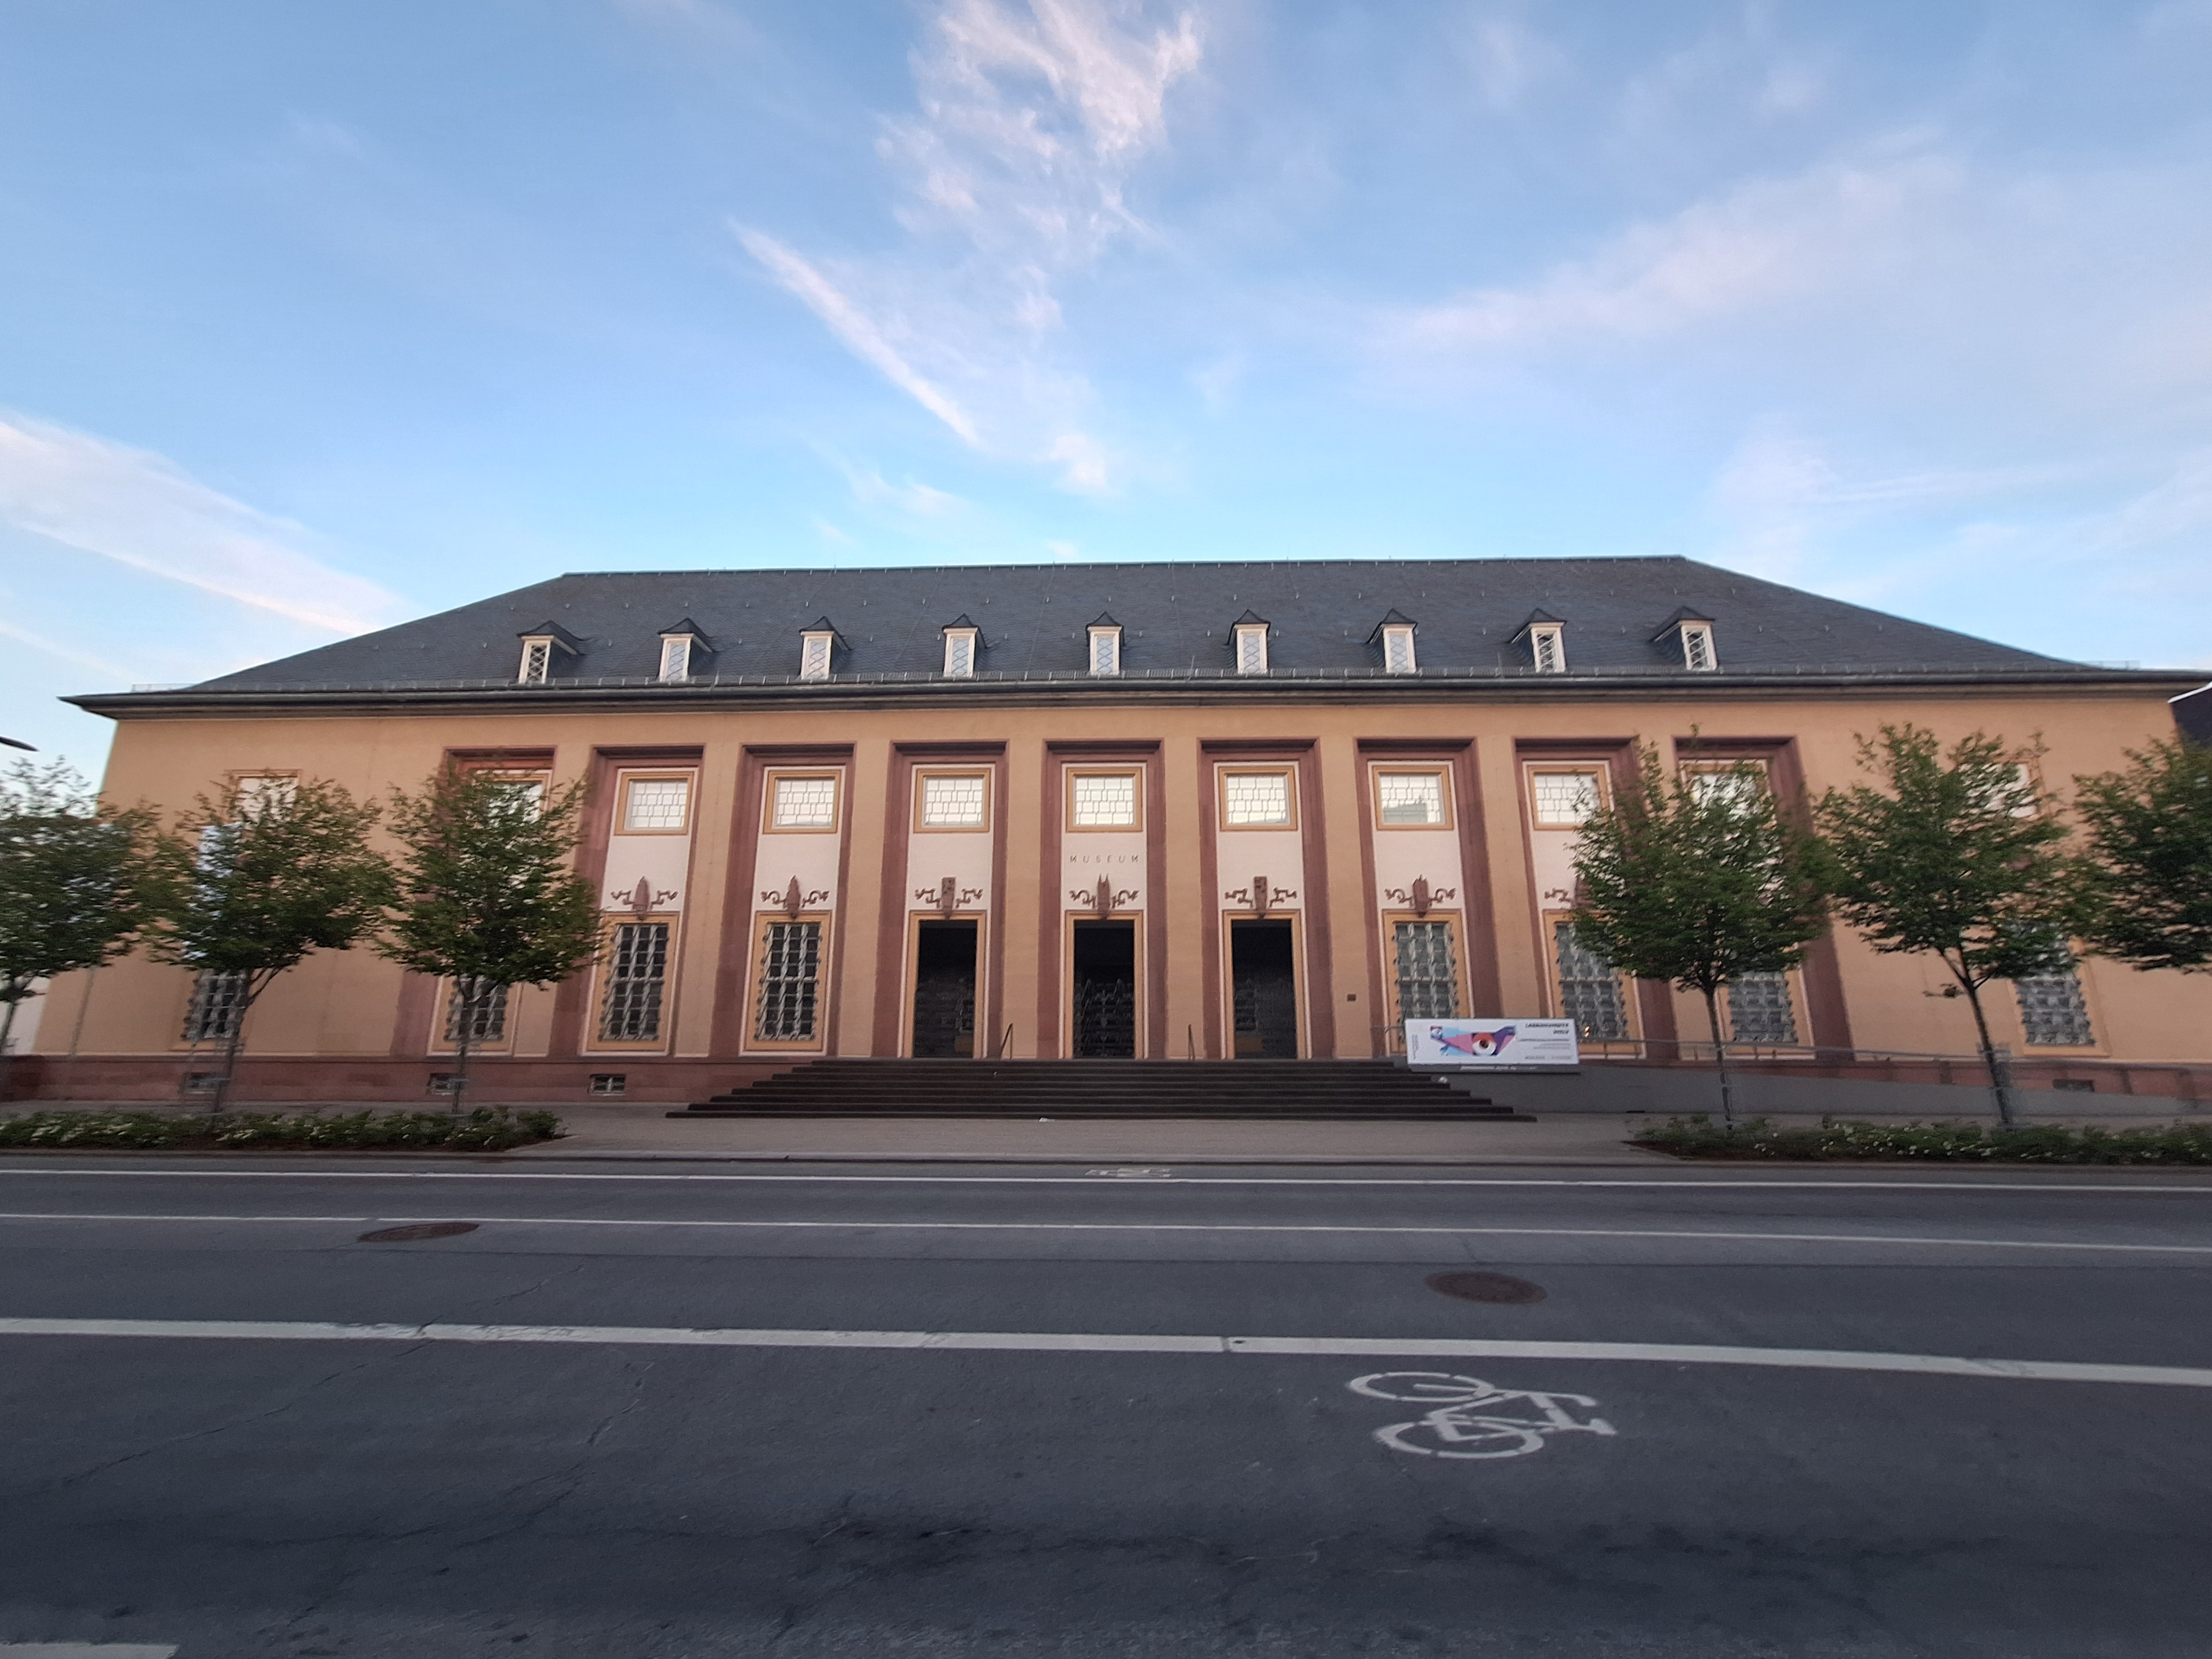
Building: Biegenstraße 11